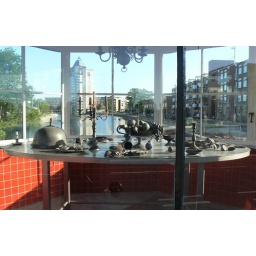
Gothic style table sculpture in a building on the town centre canal bridge. nicely strange